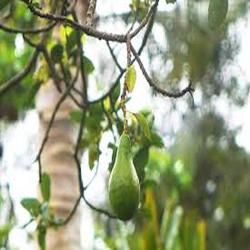
Label: Avocado